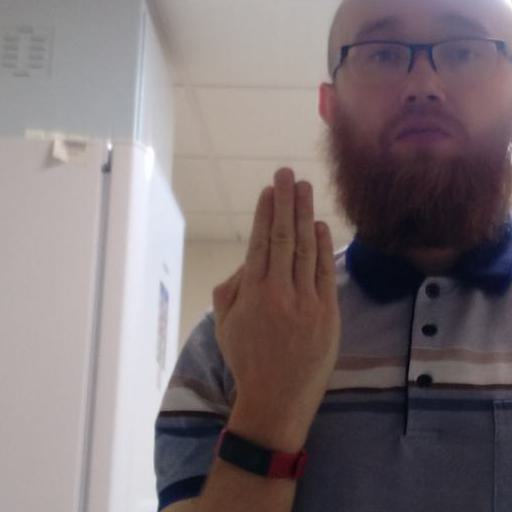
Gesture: stop_inverted